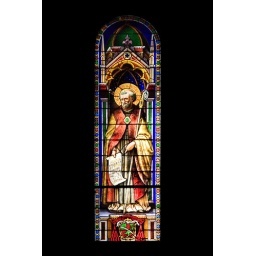
A stained glass window in the baptistery, Pisa. 040